Adelaide University

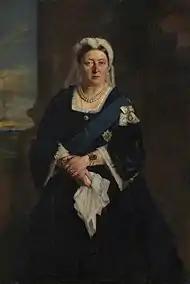
A royal charter grant by Queen Victoria allowed women to study at the University of Adelaide

The University of Adelaide, which is named after its founding city namesake to Queen Adelaide, was formally established on 6 November 1874 following the passage of its founding legislation through the South Australian parliament. The parliament also provided a 2 hectare (5 acre) land grant for a campus. Its early benefactors, many of whom Scottish immigrants, made large donations to develop the university. The university has produced some of the Australia's earliest businesspeople, lawyers, medical professionals and politicians.